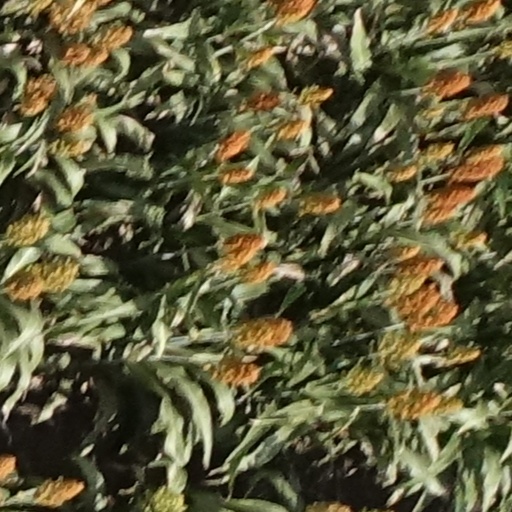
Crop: sorghum